Clube Atlético Mineiro

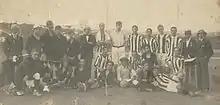
The Atlético Mineiro team that won the Taça Bueno Brandão in 1914, the club's first trophy

Clube Atlético Mineiro was formed on 25 March 1908, by a group of twenty-two students from Belo Horizonte, who decided the club's name would be "Athletico Mineiro Foot Ball Club." The club's first match was played against Sport Club Futebol on 21 March 1909; Atlético won 3–0, with the first goal scored by Aníbal Machado. In 1913, the club's name was officially changed to "Clube Atlético Mineiro", and in the following year Atlético won the Taça Bueno Brandão, the first competition ever held in the state of Minas Gerais. In 1915, the club won the inaugural edition of the Campeonato Mineiro, the state league of Minas Gerais. The competition was then organised by the "Liga Mineira de Sports Athléticos", which would later become the Federação Mineira de Futebol (FMF).